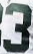
Number: 3